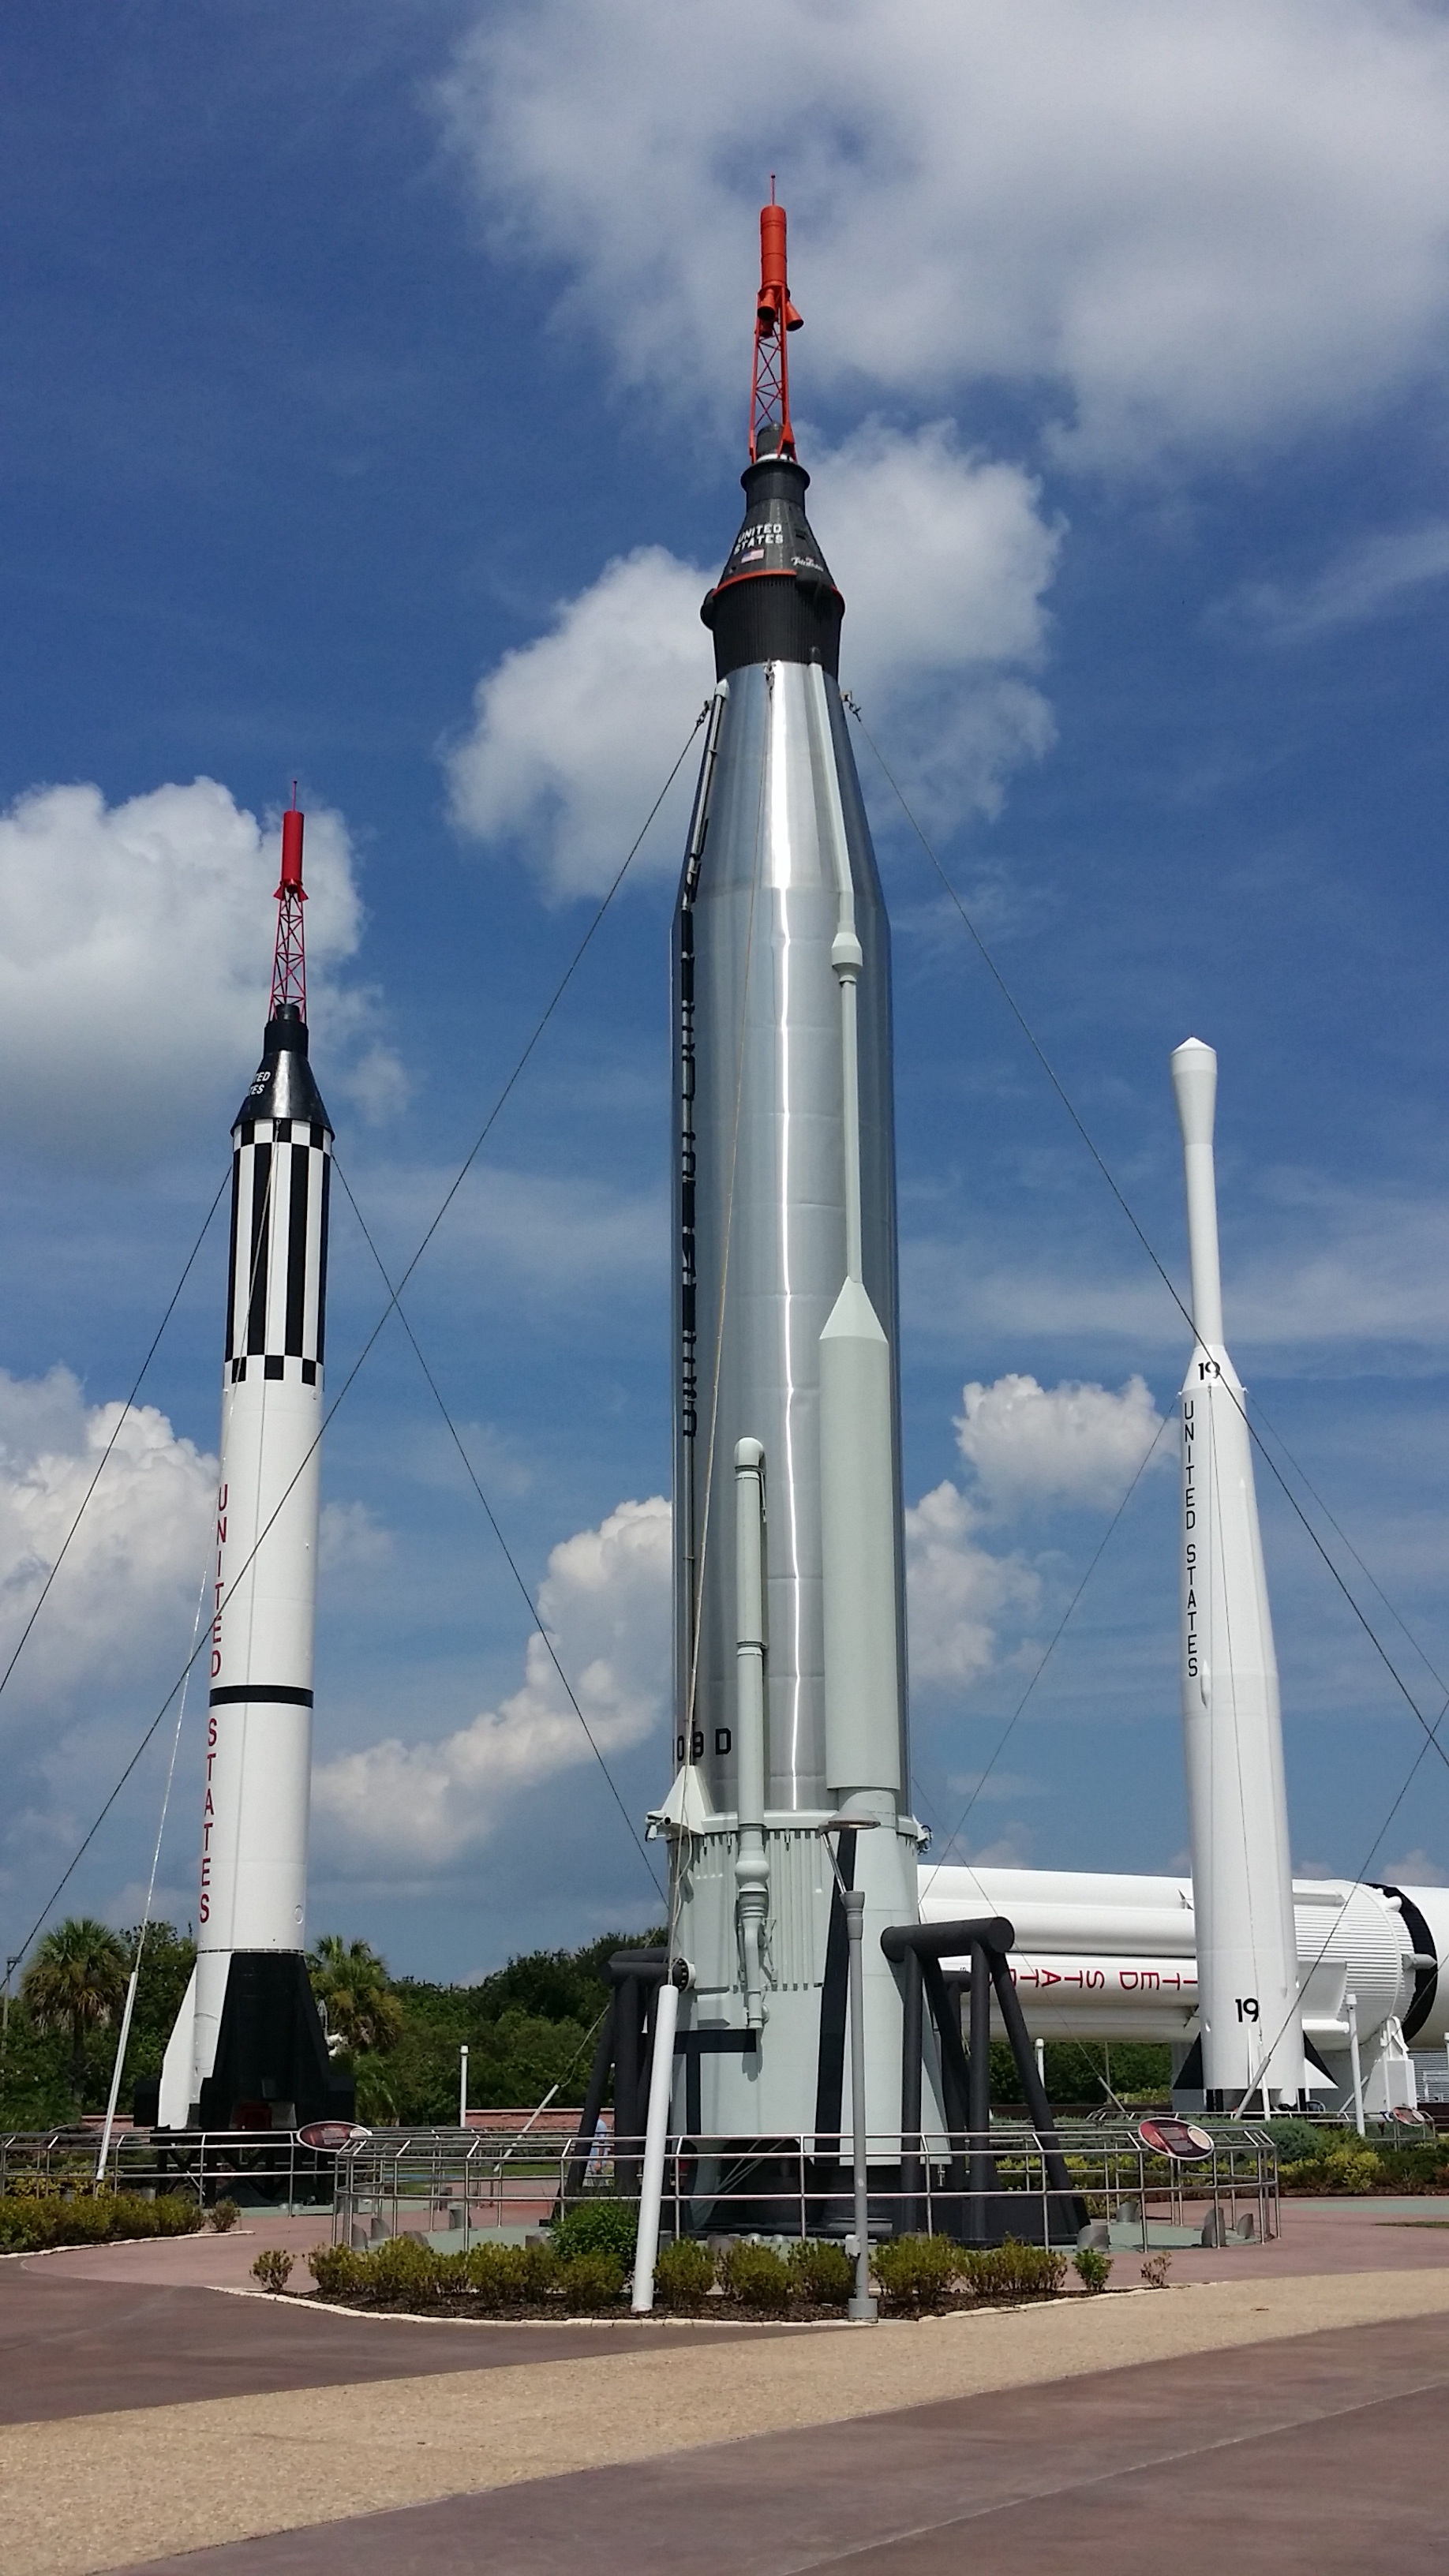
technology, star, vehicle, tower, mast, space, rocket, rockets, spacecraft, atmosphere of earth